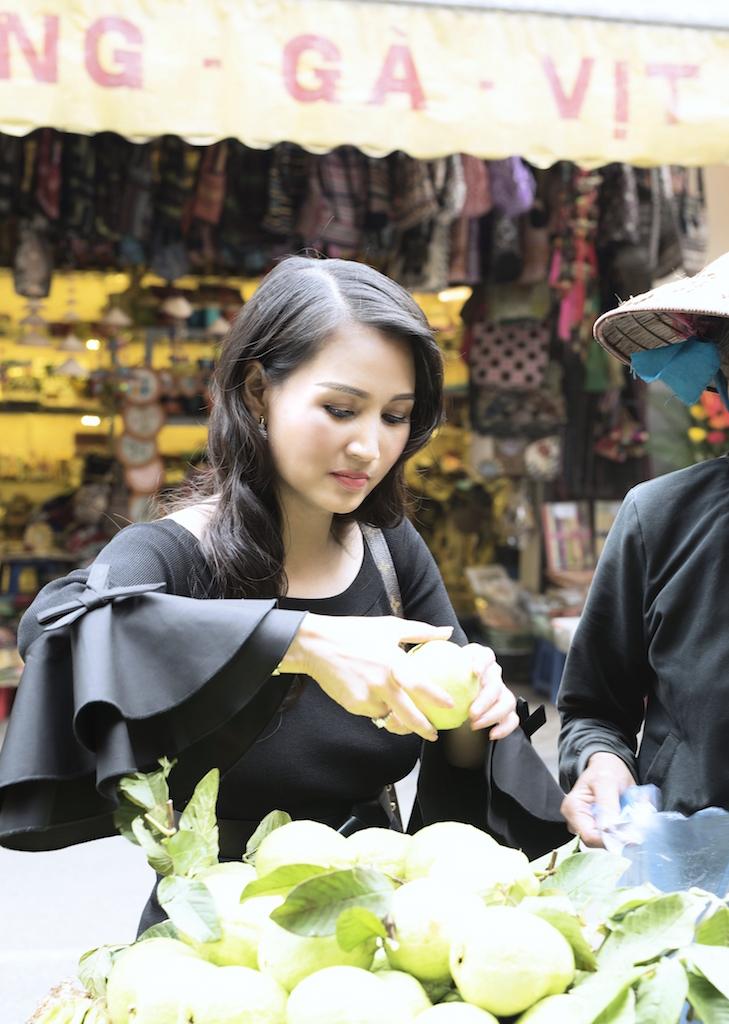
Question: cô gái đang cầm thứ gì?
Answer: cô gái đang cầm một trái ổi